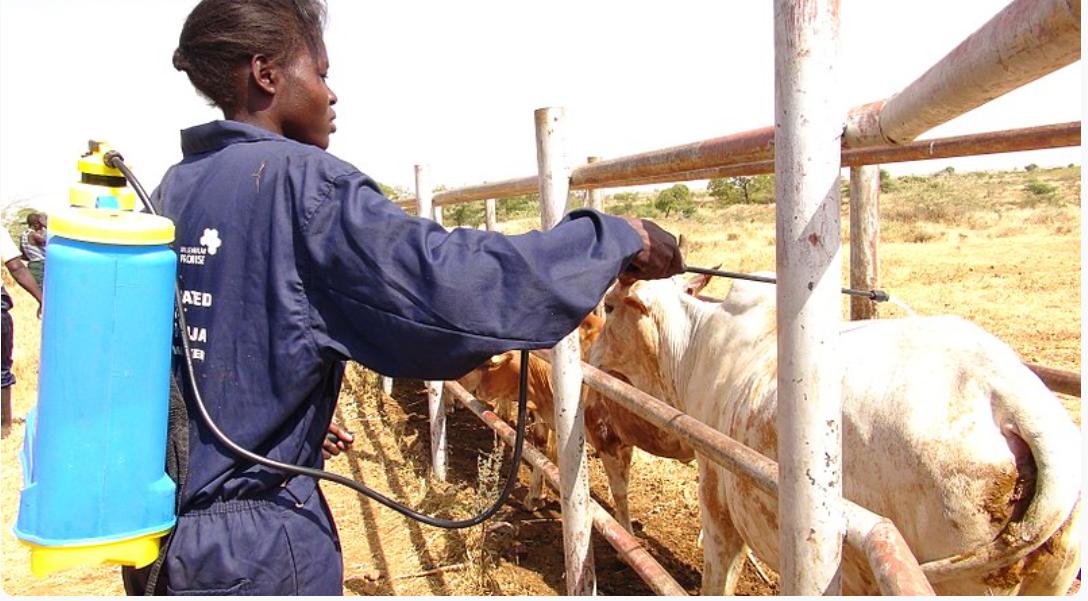
Ni mwanamke akipulizia dawa mifugo labda kama sehemu ya utunzaji wa afya ya wanyama au kudhibitisha wadudu.
Mwanamke amevaa suti ya rangi ya buluu ya kazi ambayo huenda ni sare au mavazi ya kujikinga.
Amebeba kifaa cha kunyunyizia dawa cha rangi ya buluu na njano mgongoni ambapo kinaonekana kuunganishwa na bomba linalopeleka dawa kwenye neli anayoishika mkononi.